Inauguration of Joe Biden

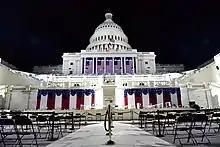
Inaugural platform at the United States Capitol

On September 3, 2020, the Capitol Police Board announced that public access to the West Front of the United States Capitol would be restricted from September 7, 2020, to February 28, 2021, to "allow for the safe and secure construction of the Inaugural platform, stands, and other infrastructure necessary to support the event". Construction began on September 29, 2020. The traditional "first nail ceremony" commemorating the start of construction of the inaugural platform was not held because it coincided with the death and state funeral of Ruth Bader Ginsburg, the Supreme Court justice. The platform can support 1,600 spectators. However, far fewer were permitted for this event, due to attendance restrictions designed to prevent the spread of COVID-19. Another 1,000 people, often choirs and musical guests, are traditionally situated on risers above the platform, but these were not used at full capacity for this event.